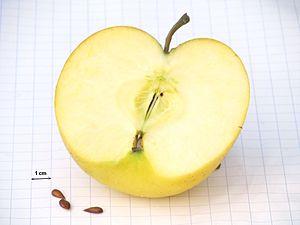
Coupe méridienne d'une pomme ""Gold Bohemia"""
Bohemia Gold est un cultivar de pommier domestique.